New York City Department of Education

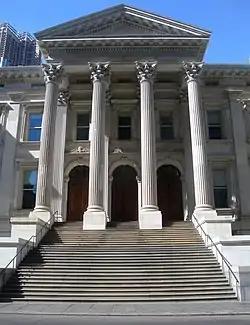
As of 2023, the former Tweed Courthouse serves as the DOE headquarters

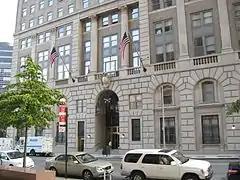
110 Livingston Street previously served as the DOE headquarters, and for the Board of Education before it

In the Maclay Act in 1842, the New York State legislature established the New York City Board of Education. It gave the city an elective Board of Education empowered to build and supervise schools and distribute the education fund. It provided that none of the money should go to the schools which taught religion. The fast-growing Irish Catholic community objected, but after decades of trying they did not get government funding. By 1870, 19% of school-age children attended Catholic schools.